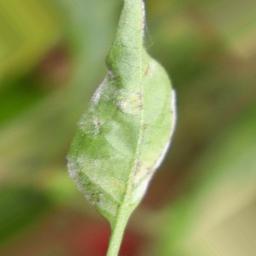
Label: powdery mildew